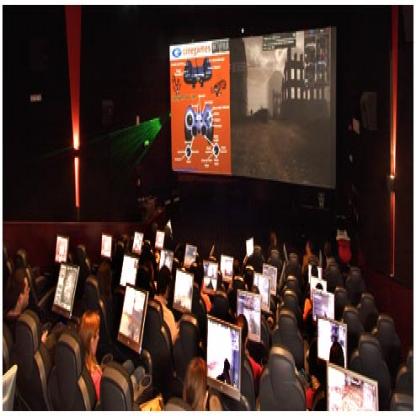
Scene: Indoor